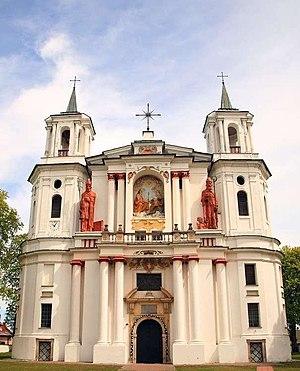
Tarłów est un village de la voïvodie de Sainte-Croix et du powiat d'Opatów. Il est le siège de la gmina de Tarłów et comptait 790 habitants en 2006.